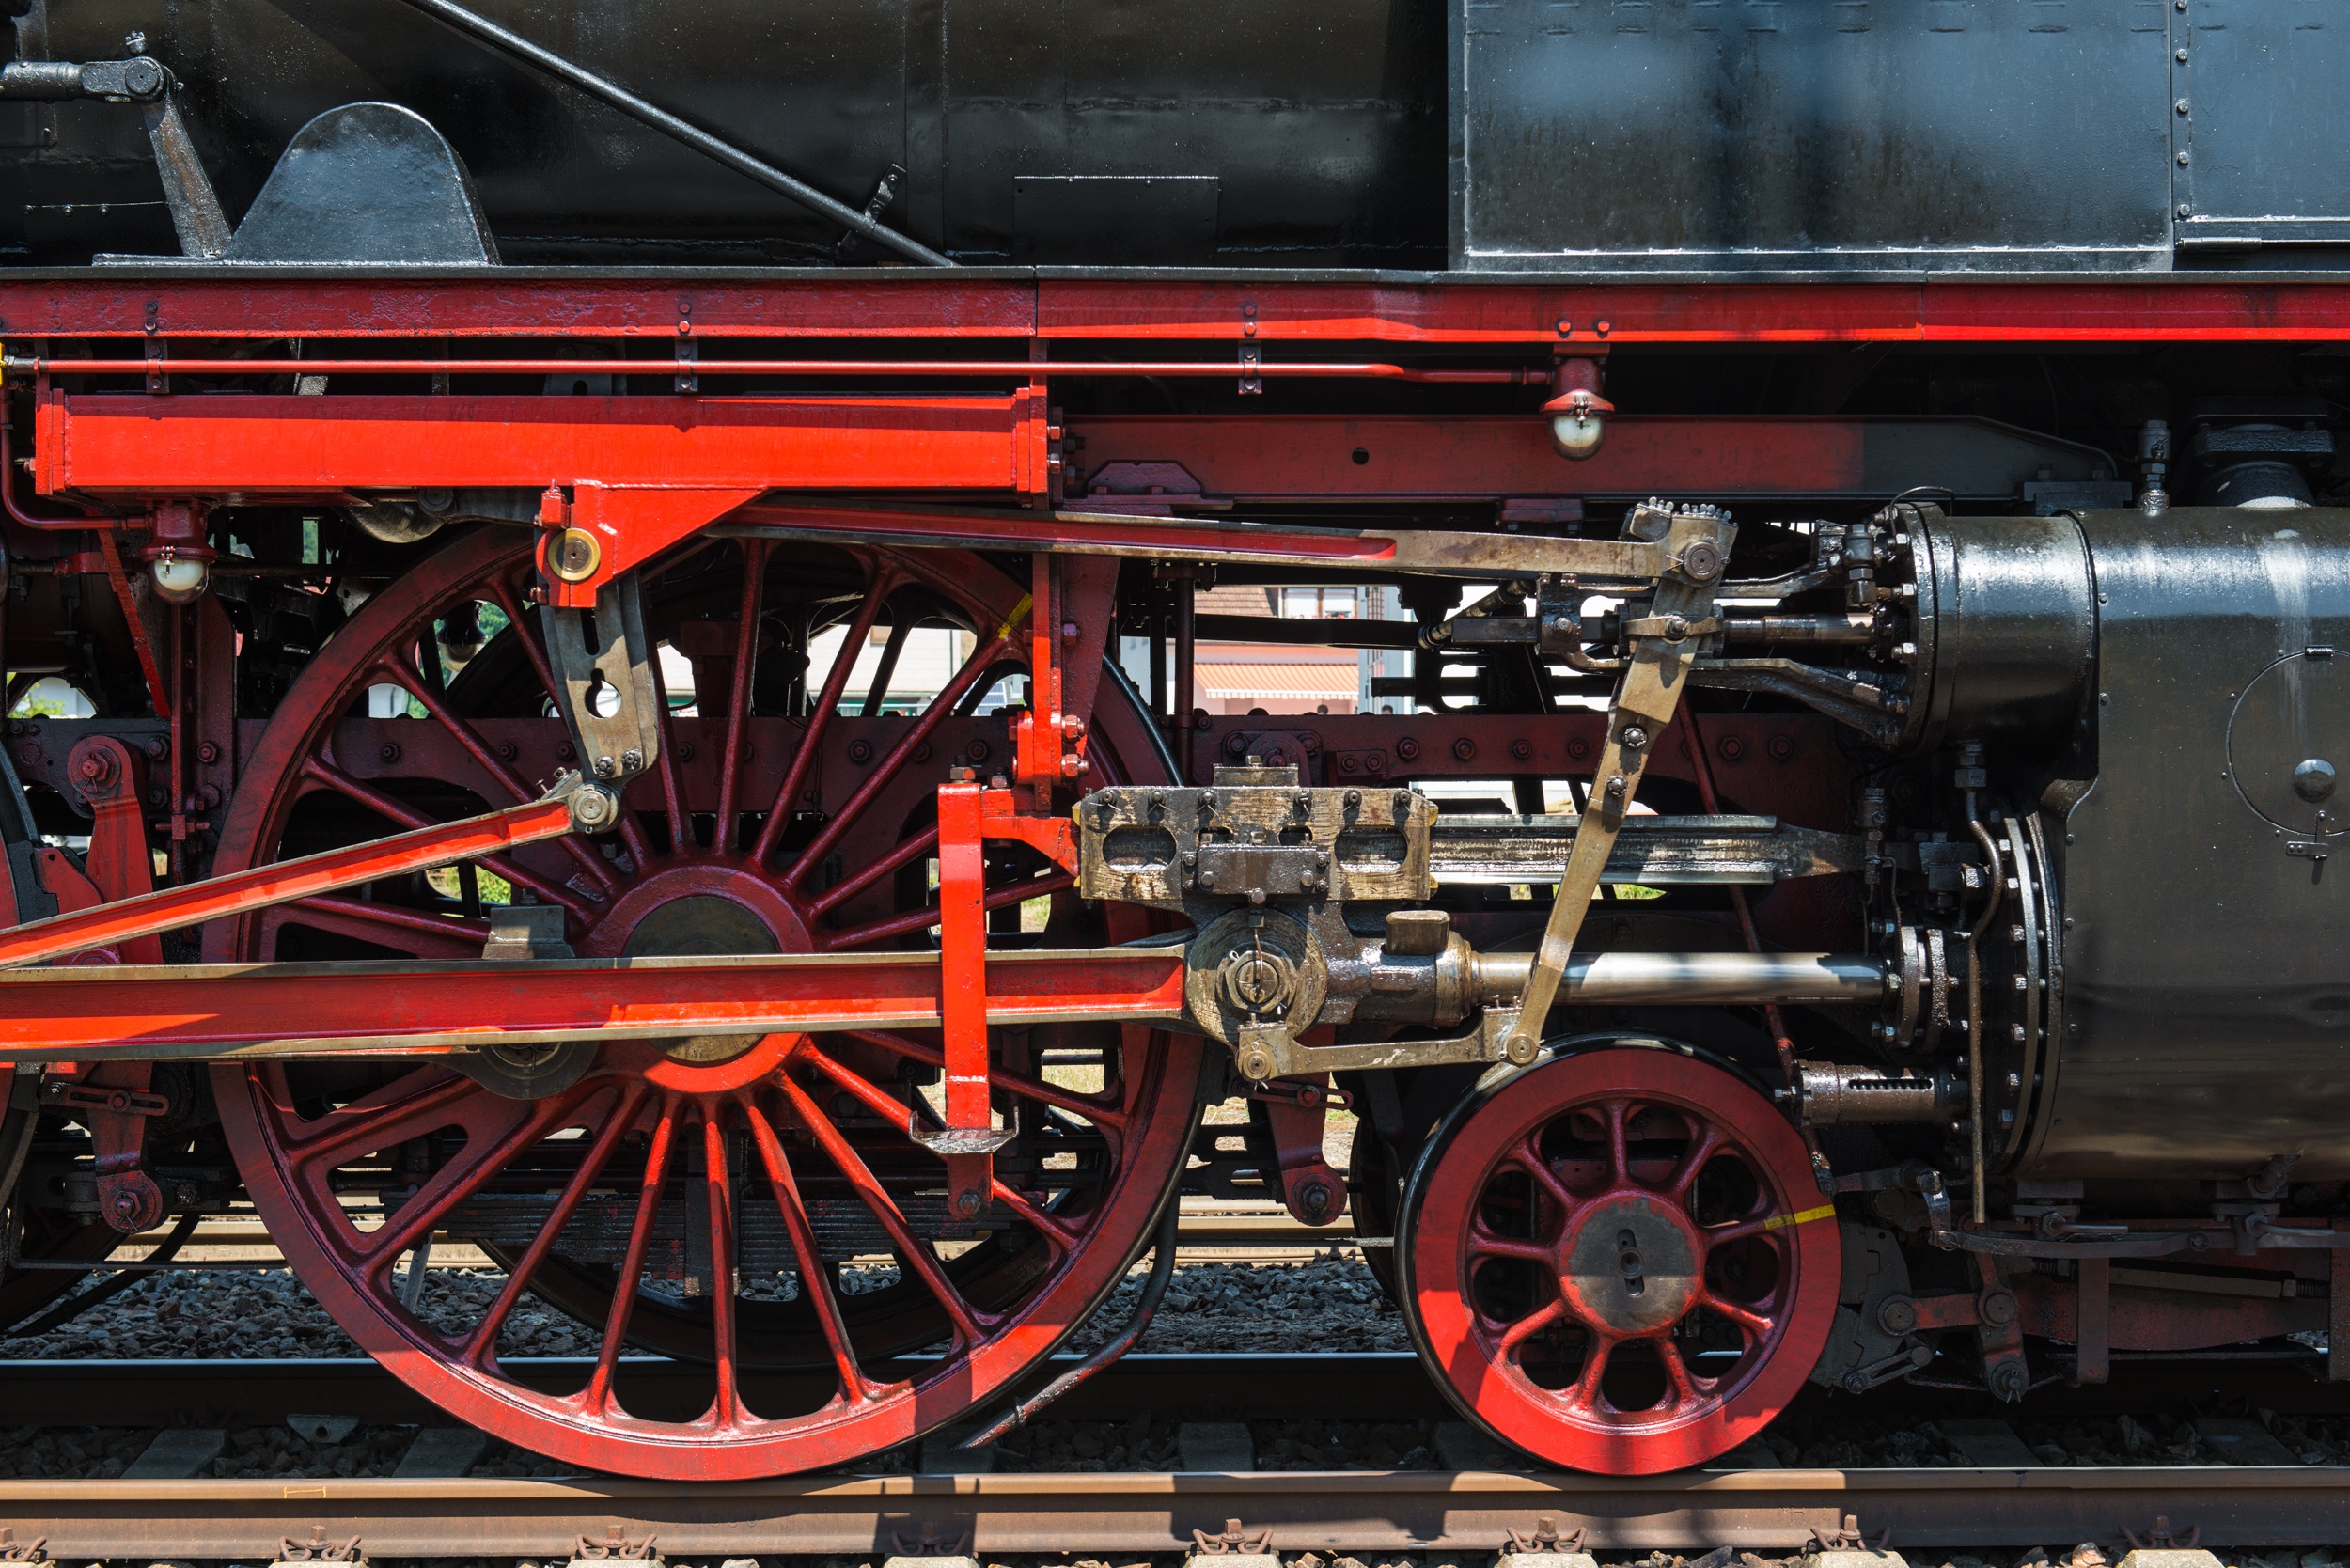
technology, railway, wheel, train, transport, vehicle, drive, nostalgia, locomotive, engine, wheels, steam engine, cylinder, pinion, rail transport, steam locomotive, chassis, linkage, land vehicle, connecting rods, rolling stock, automotive engine part, railroad car